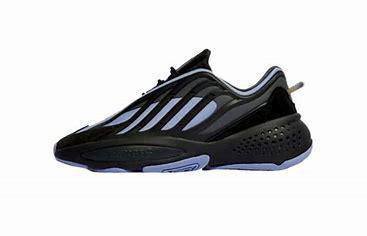
Brand: Adidas
Model: Ozrah